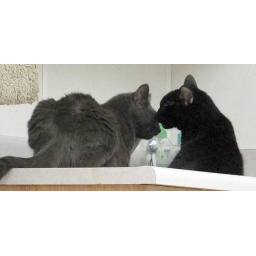
Yes, Tink is sitting in the sink. They are sink dwellers.